Quality Hotel Oppdal

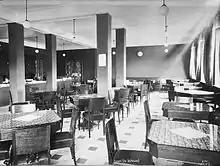
The restaurant in 1924

In 1923, a longer dispute between the hotel and the municipality started regarding the liquor license. Initially the request was dismissed because of defamatory statement made by the police commissioner. Spisevognselskapet took the issue to the courts, who judicially declared the statement is null and void. An application was denied by the municipal council ahead of the opening of the hotel in 1924, and again the following year. Spisevognselskapet then took the issue up with NSB, in an attempt to lobby a change of regulations to allow denial of lack of liquor licenses to be appealed to the government. Eventually in 1925, a license was granted by the municipal council. This was repeated until 1929, when the license was again dismissed. To avoid additional losses, Spisevognselskapet agreed with NSB to have a dining car put onto the train between Oppdal and Trondheim, and to close the hotel after Easter, from 5 April 1929, and remain closed during the low season. However, the Parliament of Norway intervened and instructed the state-owned company to keep the hotel open. It was therefore re-opened from 25 June 1929.